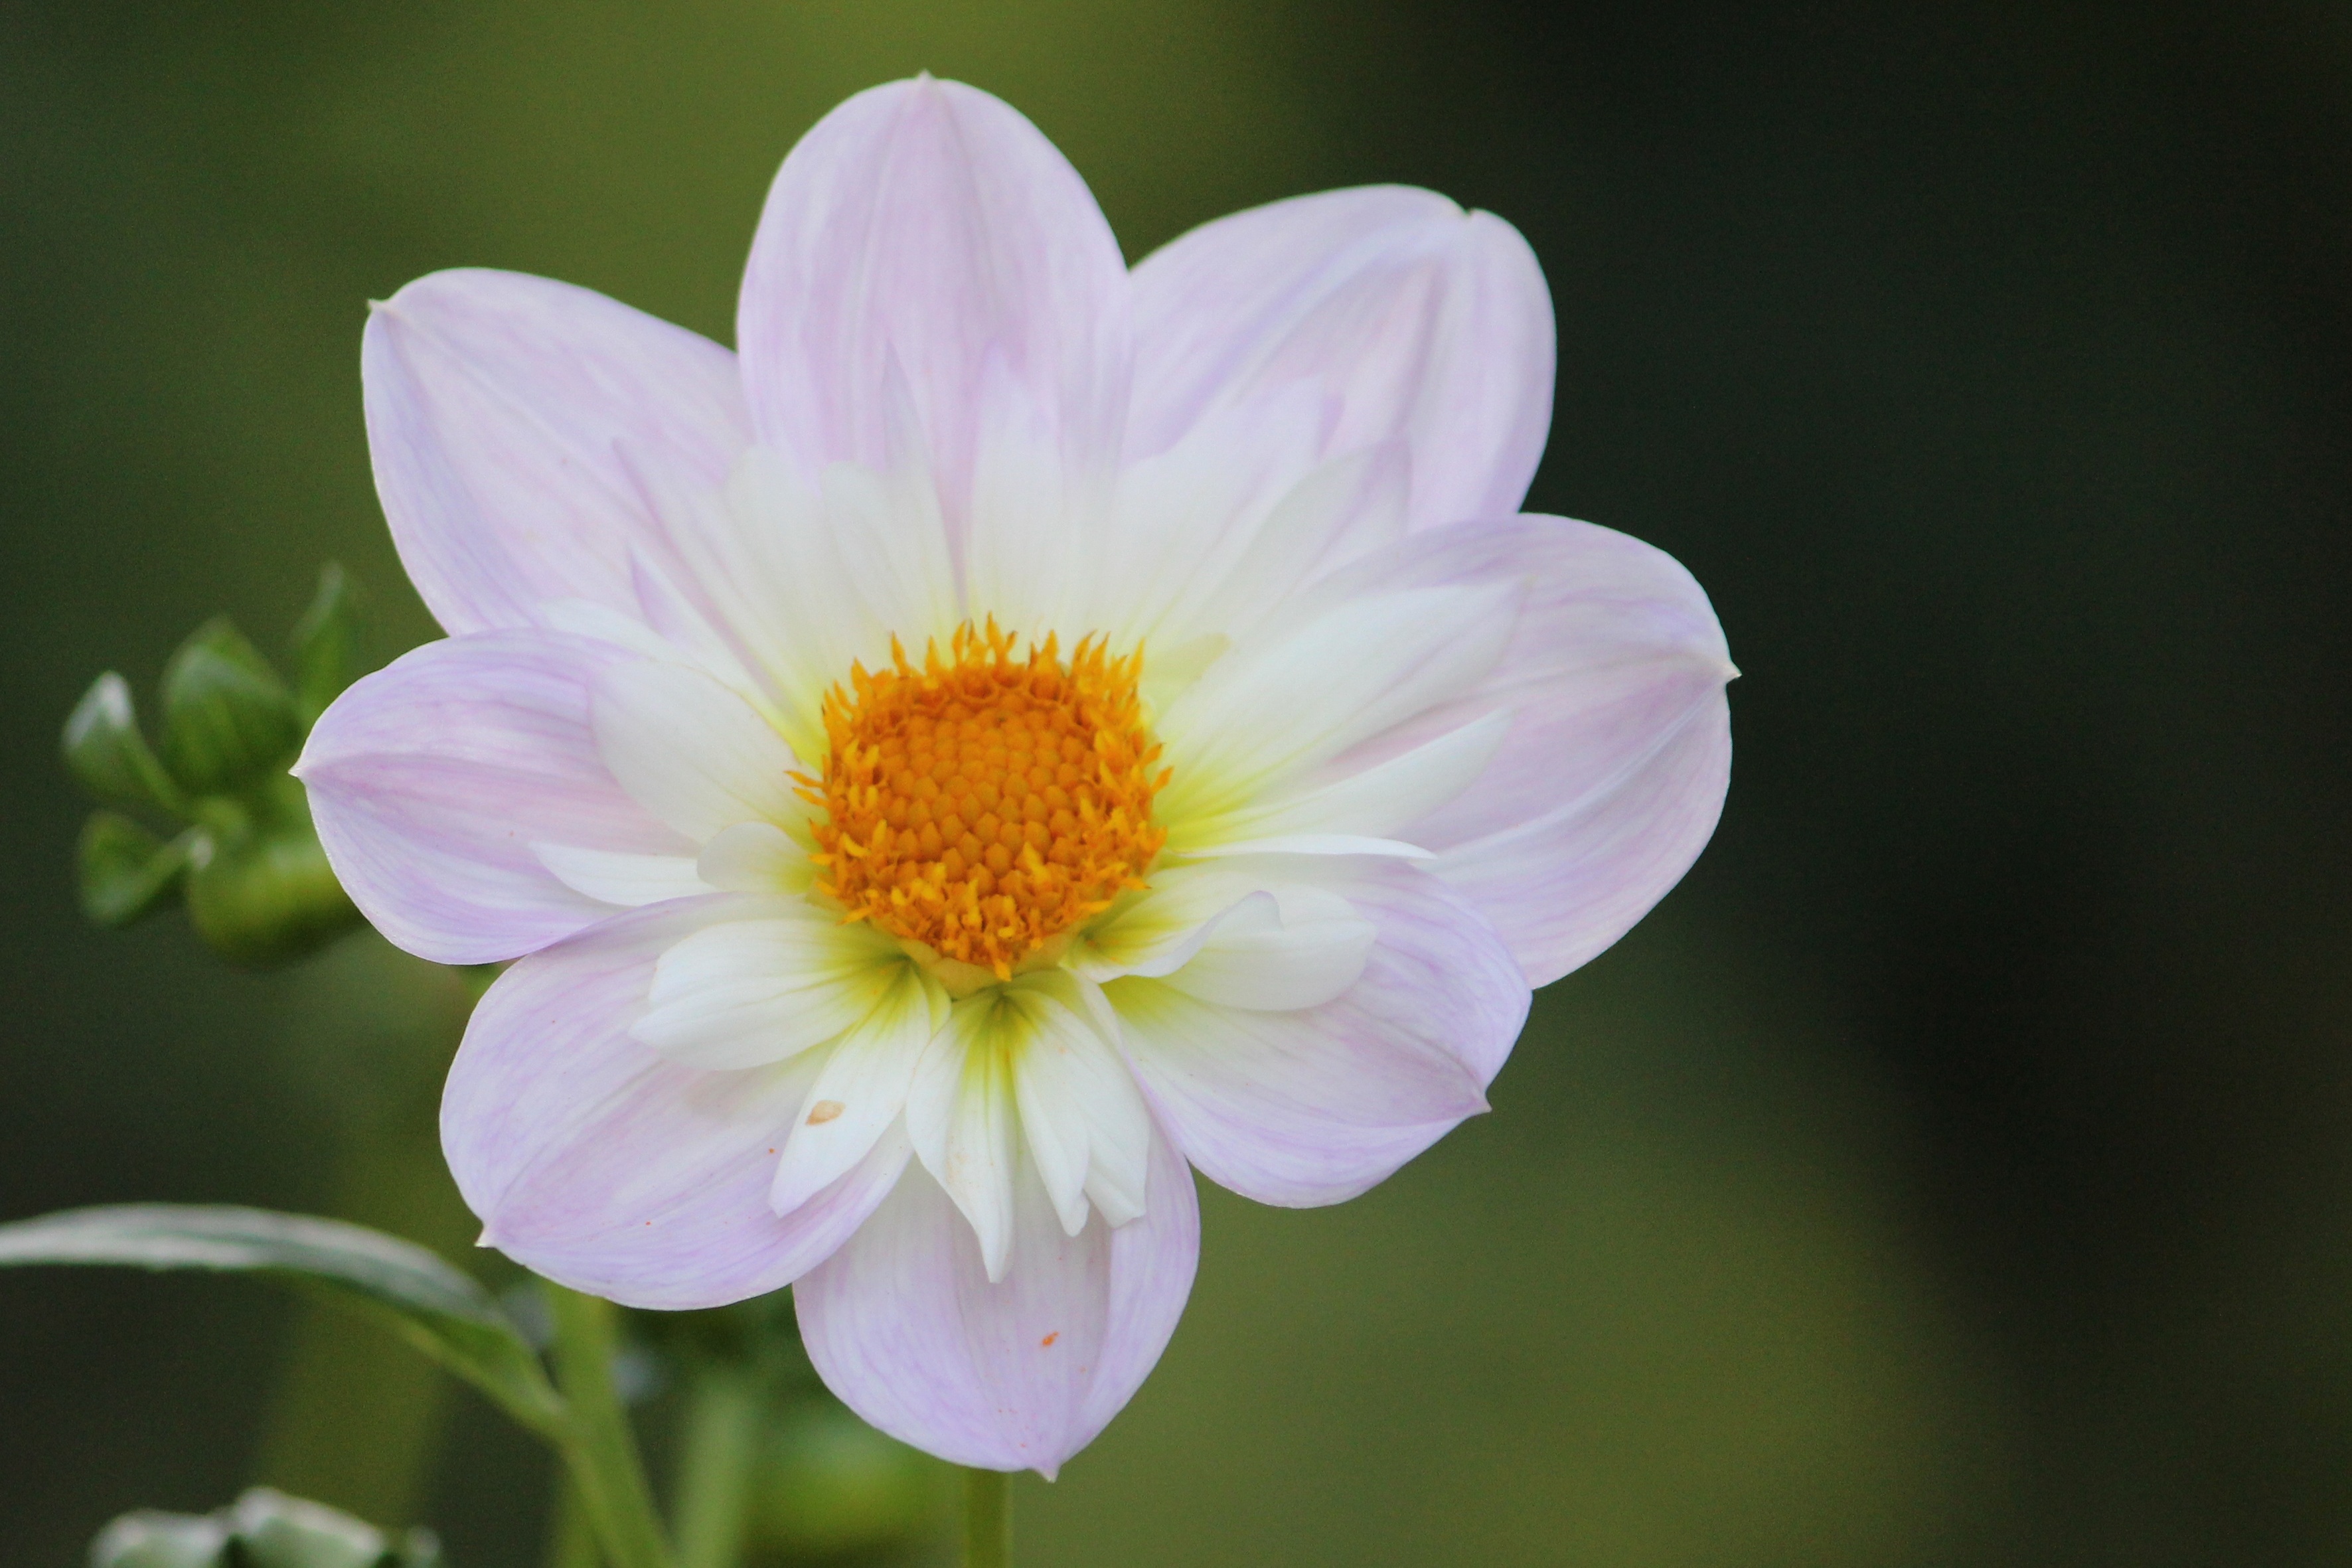
blossom, plant, photography, flower, petal, bloom, daisy, flora, wildflower, close up, dahlia, late summer, dahlia garden, macro photography, garden plant, flowering plant, daisy family, plant stem, land plant, garden cosmos